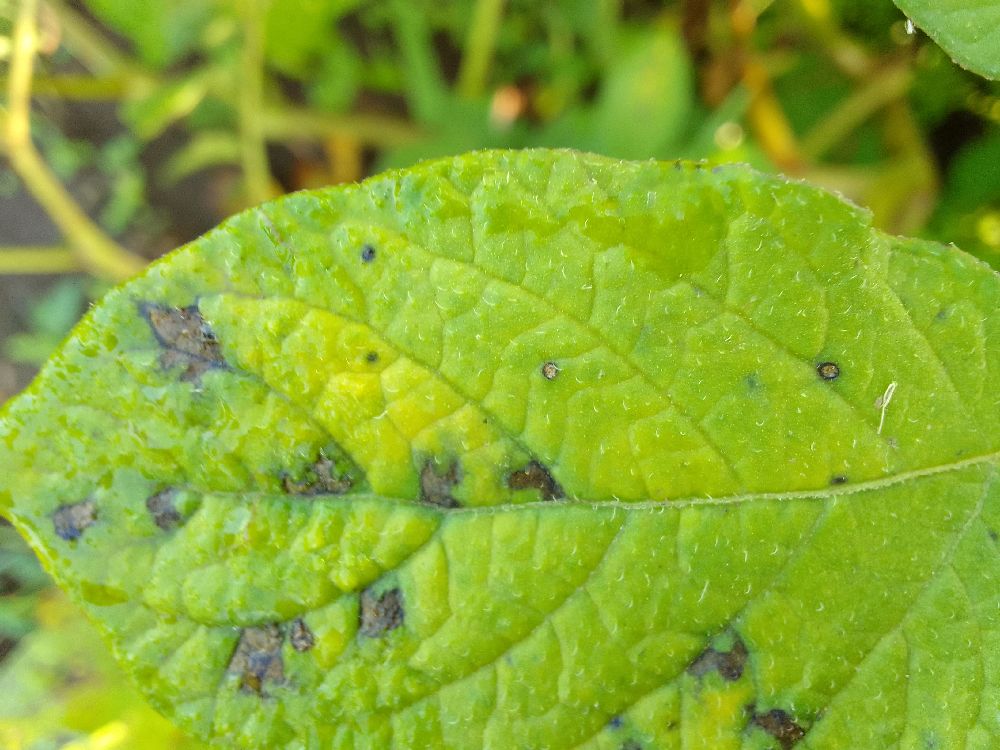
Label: Early blight